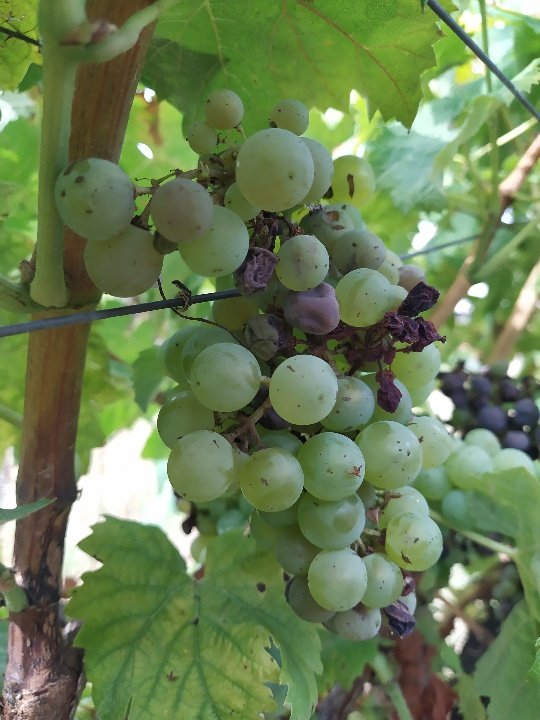
Berries visible: 58
Grape clusters: 2